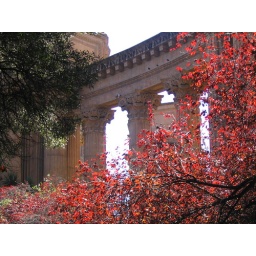
The red leaves standout in such contrats, as well as framing the curve of the building